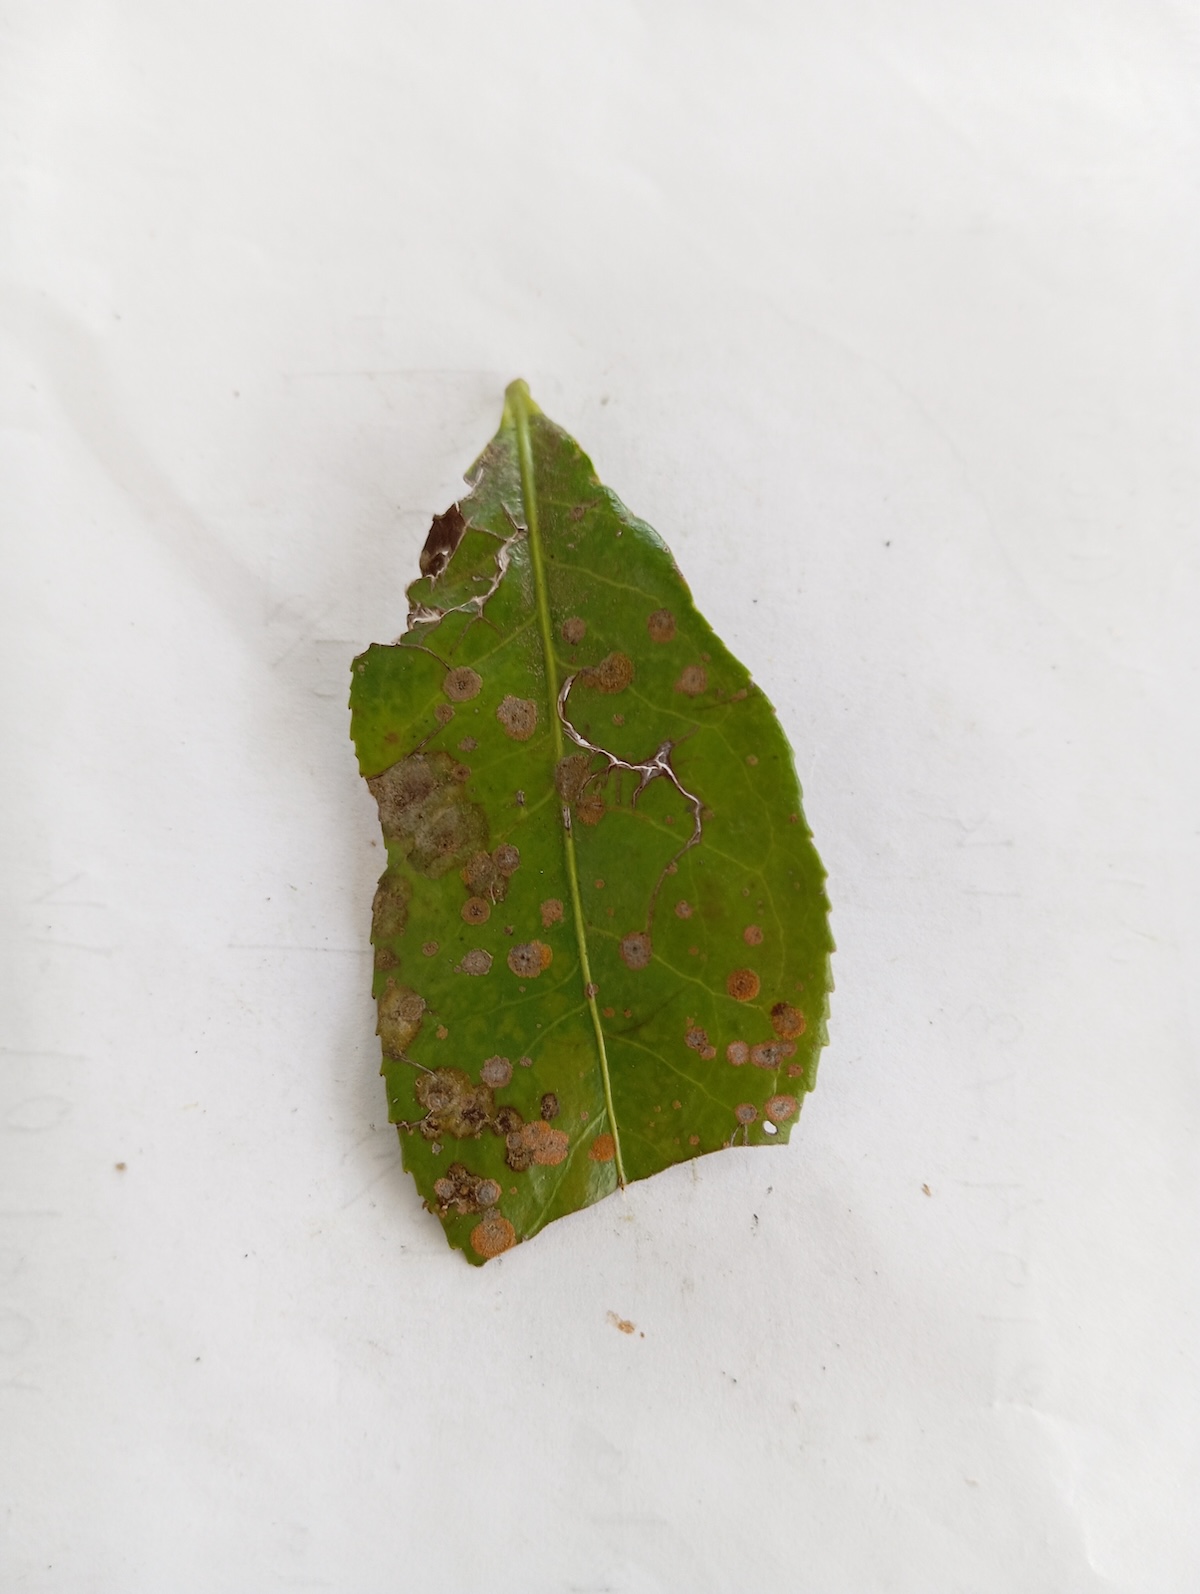
Label: Brown Blight